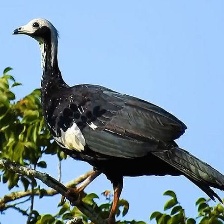
Species: BLUE THROATED PIPING GUAN
Scientific name: PIPILE CUMANENSIS